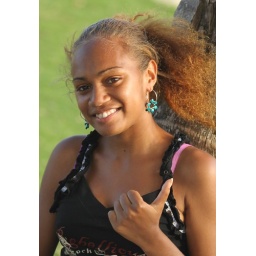
Beautiful Kanak girl leaning against a palm tree